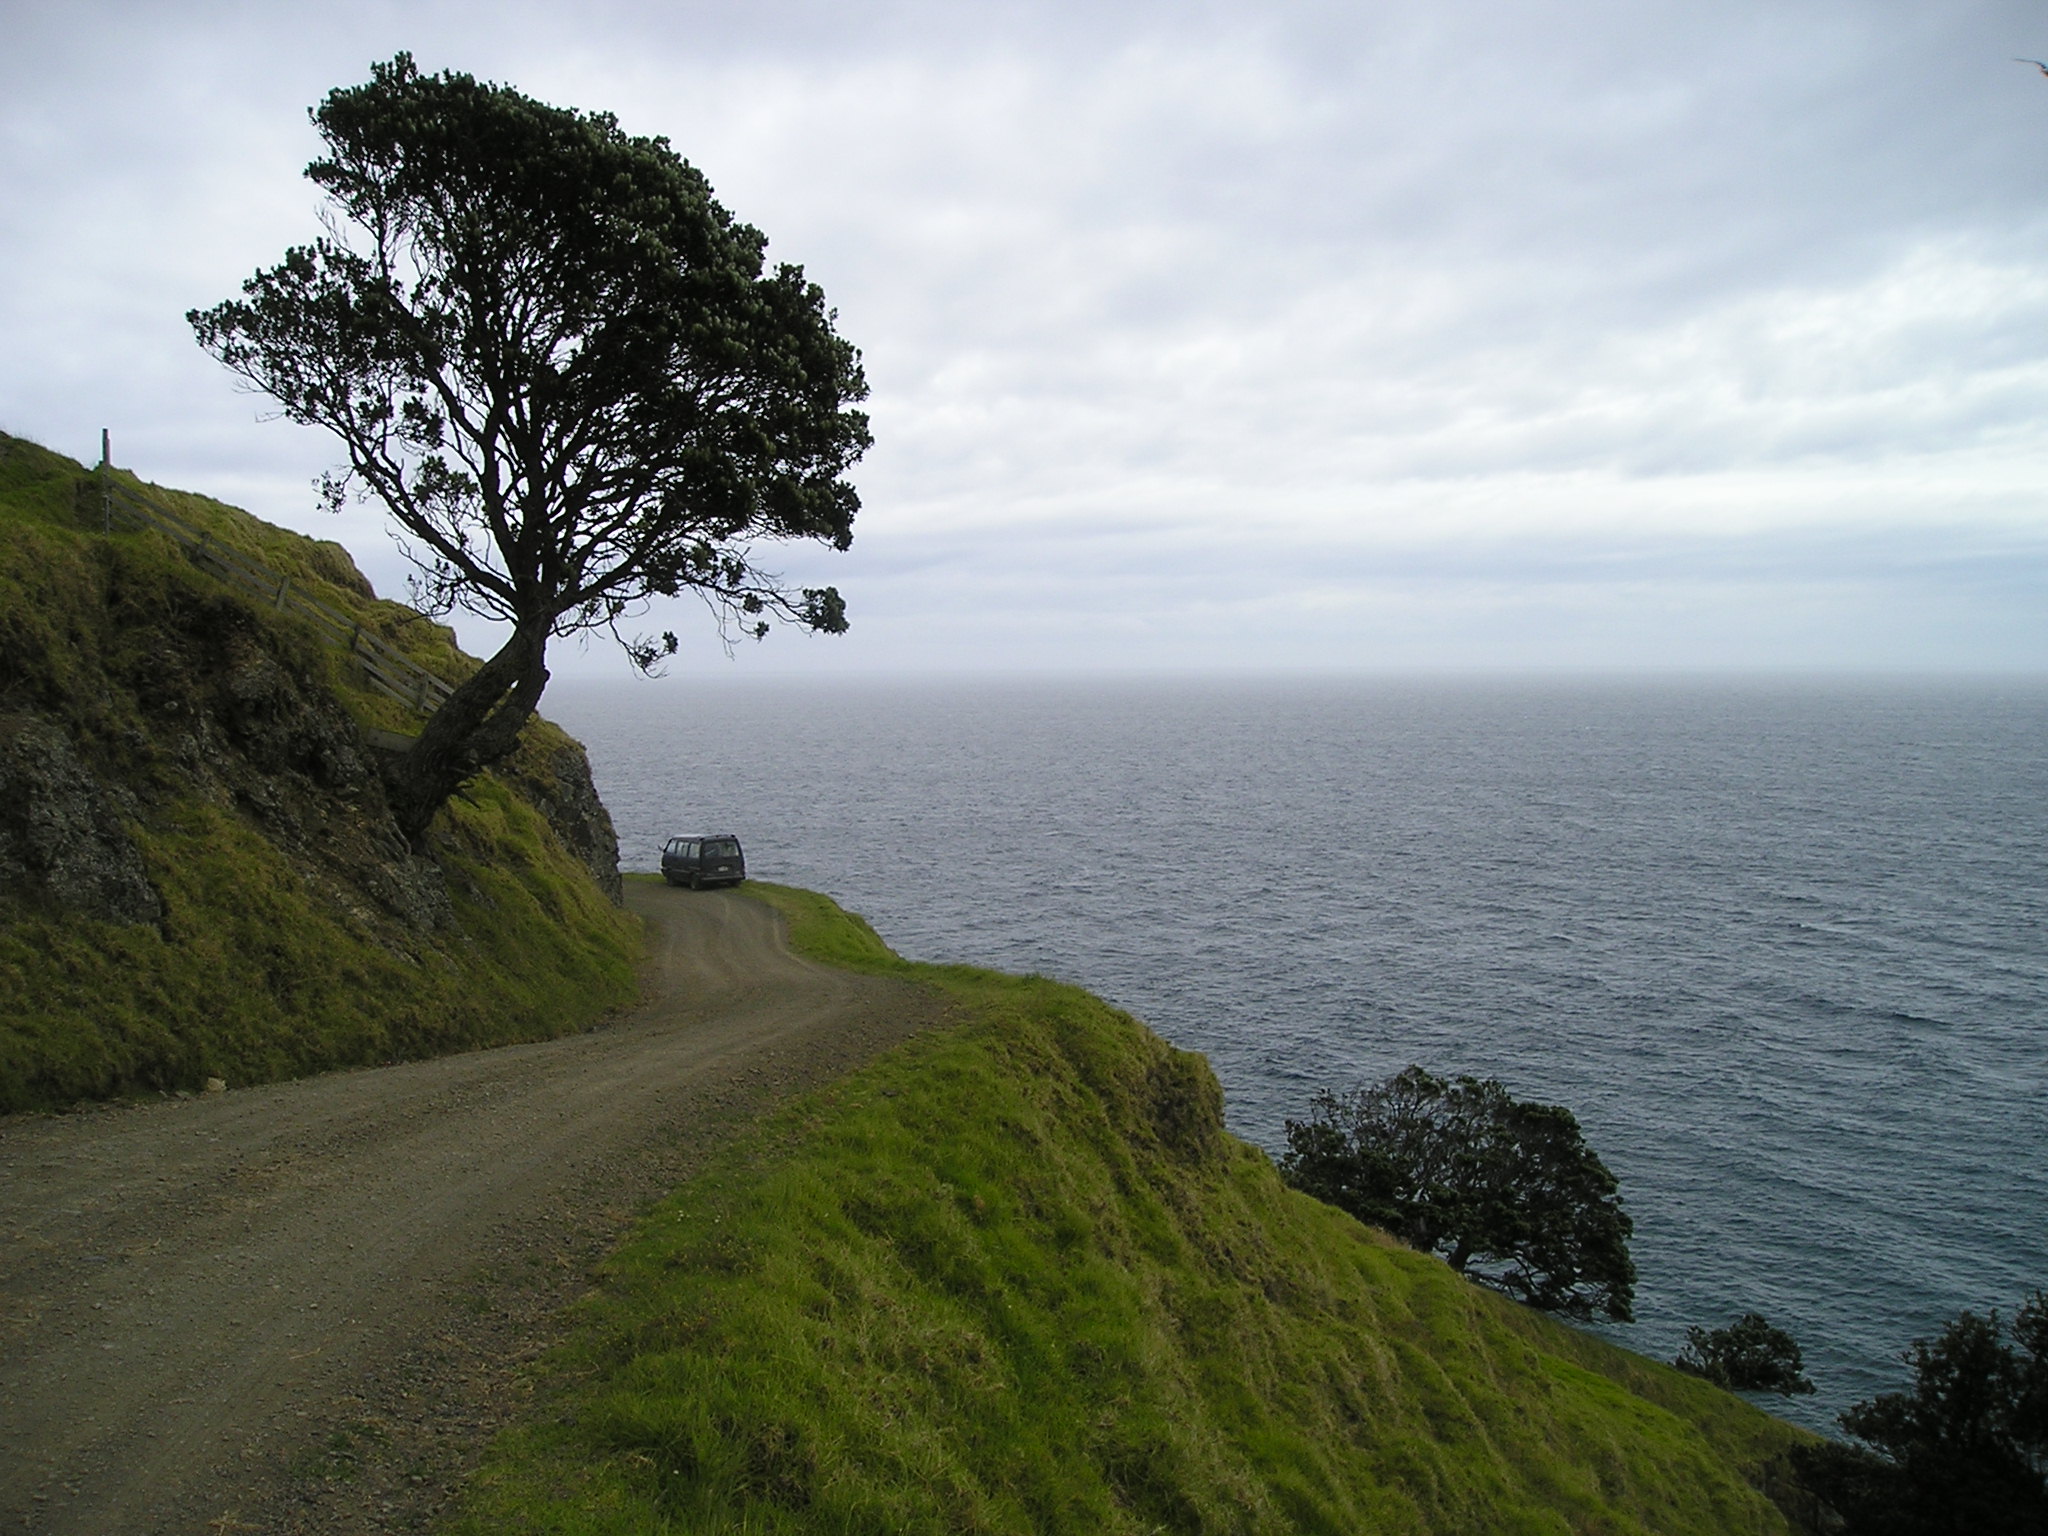
beach, landscape, sea, coast, tree, nature, grass, rock, ocean, horizon, mountain, cloud, hill, shore, travel, cliff, cove, green, bay, lane, terrain, ridge, body of water, new zealand, loch, cape, landform, north island, geographical feature, atmospheric phenomenon, woody plant